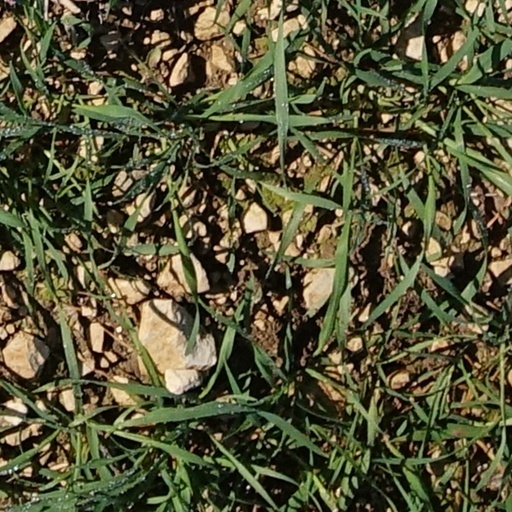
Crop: wheat